Retford

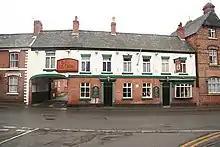
Galway Arms

Ordsall is a village that is now a suburb of Retford. Its church All Hallows is a Grade II* listed building. The first recorded rector is in 1277. The current building dates from that period but was rebuilt in the 19th century by TC Hine of Nottingham. The church has a short, square tower with diagonal buttresses that is thought to date from the 15th century. The upper parts of the tower had to be repaired in 1823 after it was struck by lightning.